Henry Gompertz

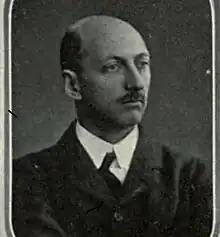

Sir Henry Hessey Johnston Gompertz (31 August 1867 – 4 February 1930) was a Puisne Judge in the Supreme Court, Hong Kong, and Chief Justice of the Federated Malay States.